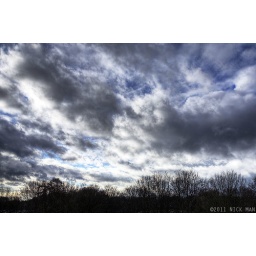
Huge clouds passing by - within 5 mins the sky was totally grey